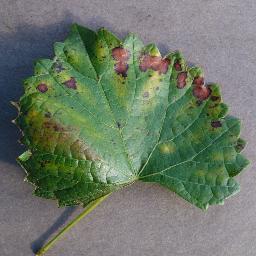
Label: Grape___Esca_(Black_Measles)